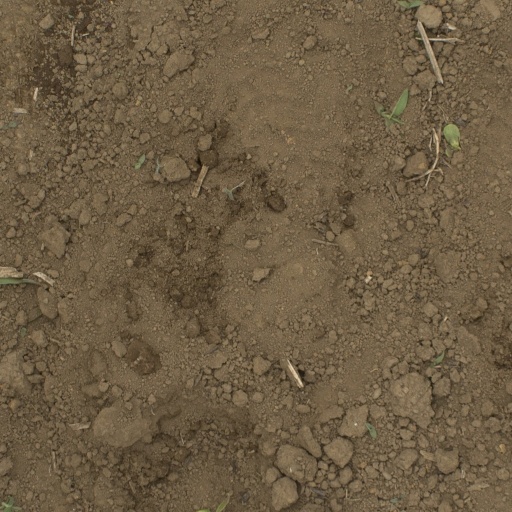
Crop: Jerusalem artichoke